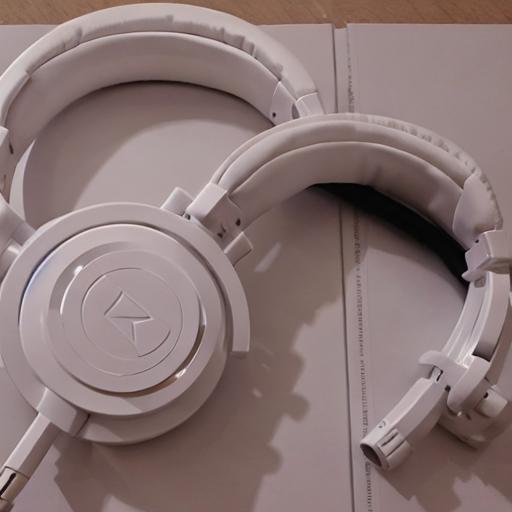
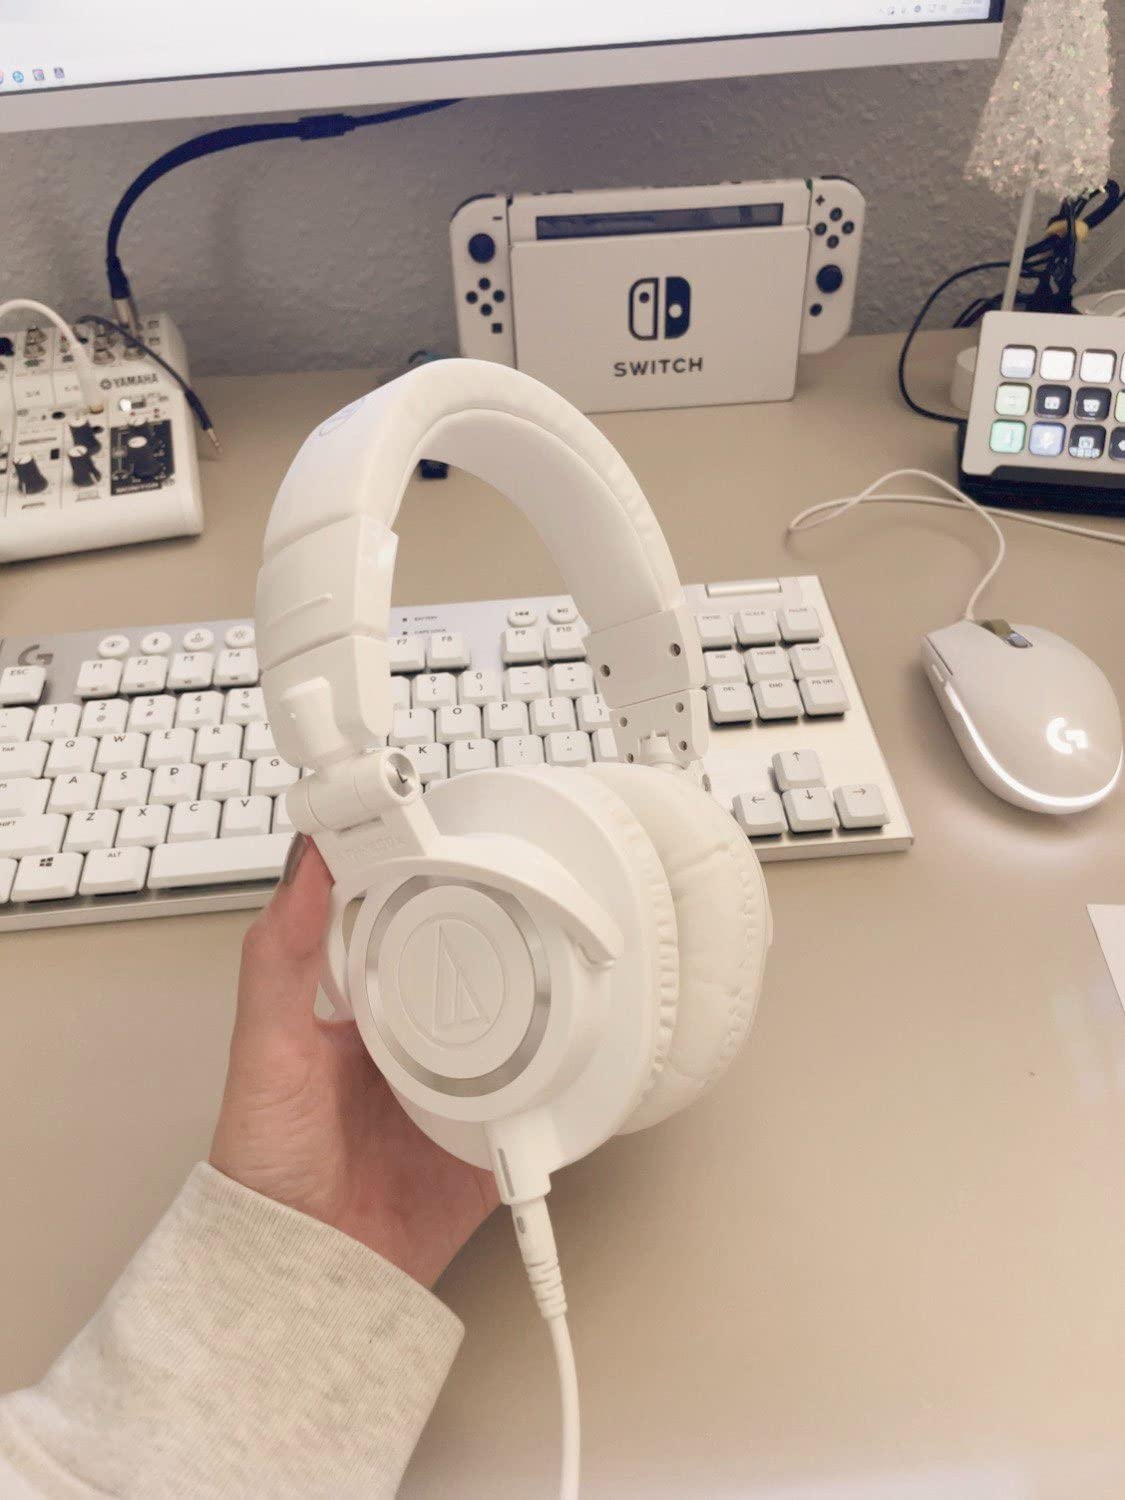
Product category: headphones
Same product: no